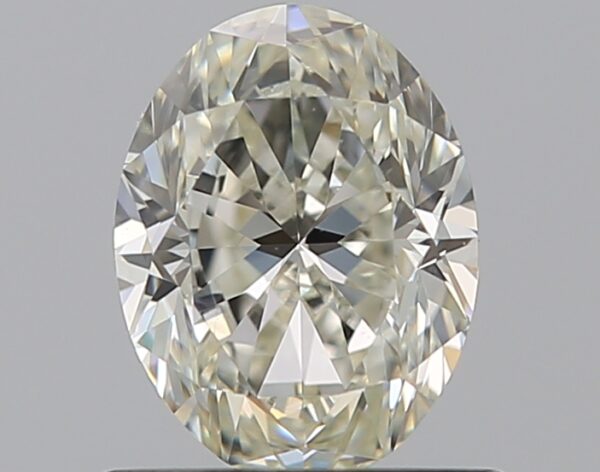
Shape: oval
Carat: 0.7
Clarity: VS1
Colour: J
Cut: GD
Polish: EX
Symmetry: VG
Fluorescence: N
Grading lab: GIA
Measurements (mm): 6.4 x 4.83 x 3.24